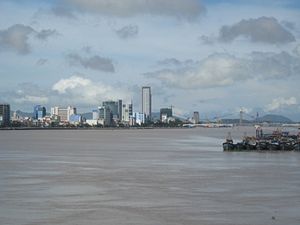
Da Nang
Da Nang
Da Nang er en by i det centrale Vietnam med et indbyggertal på cirka 887.070. Byen ligger ved kysten til det Sydkinesiske hav, og er en af landets vigtigste havnebyer.